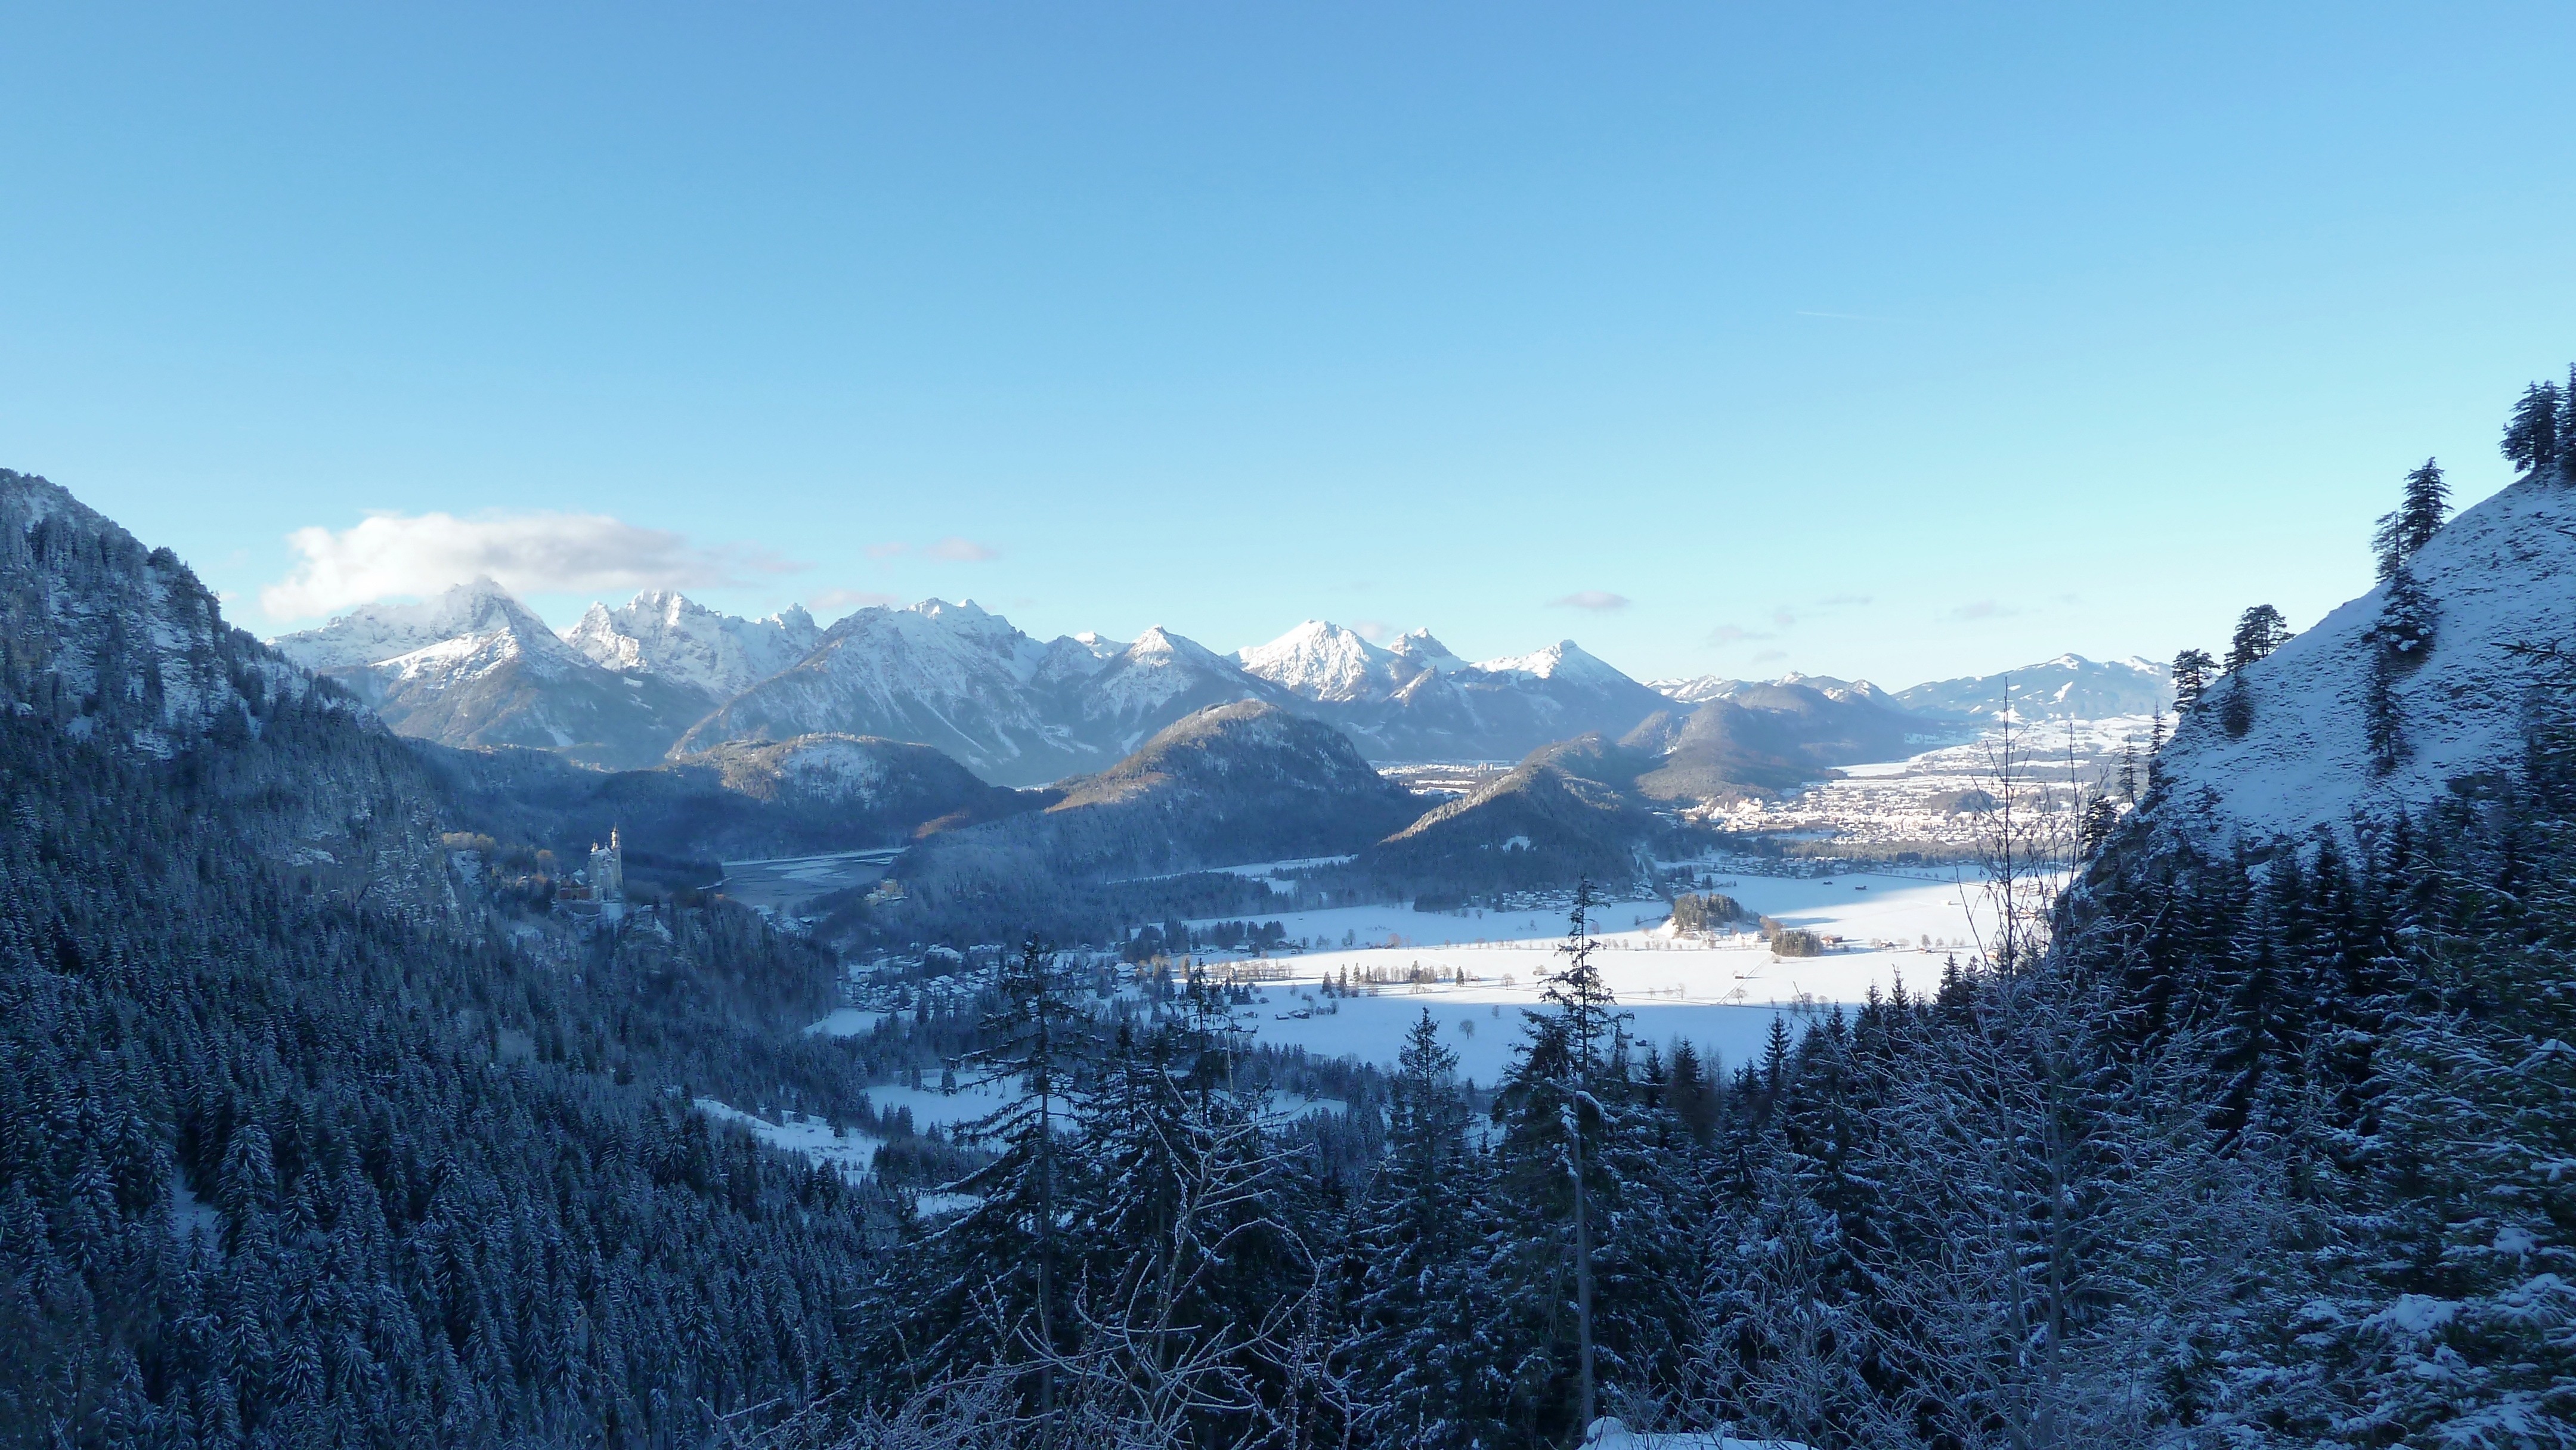
landscape, tree, wilderness, mountain, snow, winter, sky, lake, view, valley, mountain range, panorama, weather, season, ridge, mountains, alps, plateau, wide, beautiful, landform, backcountry skiiing, mountain pass, fussen, geographical feature, mountainous landforms, geological phenomenon, allgau